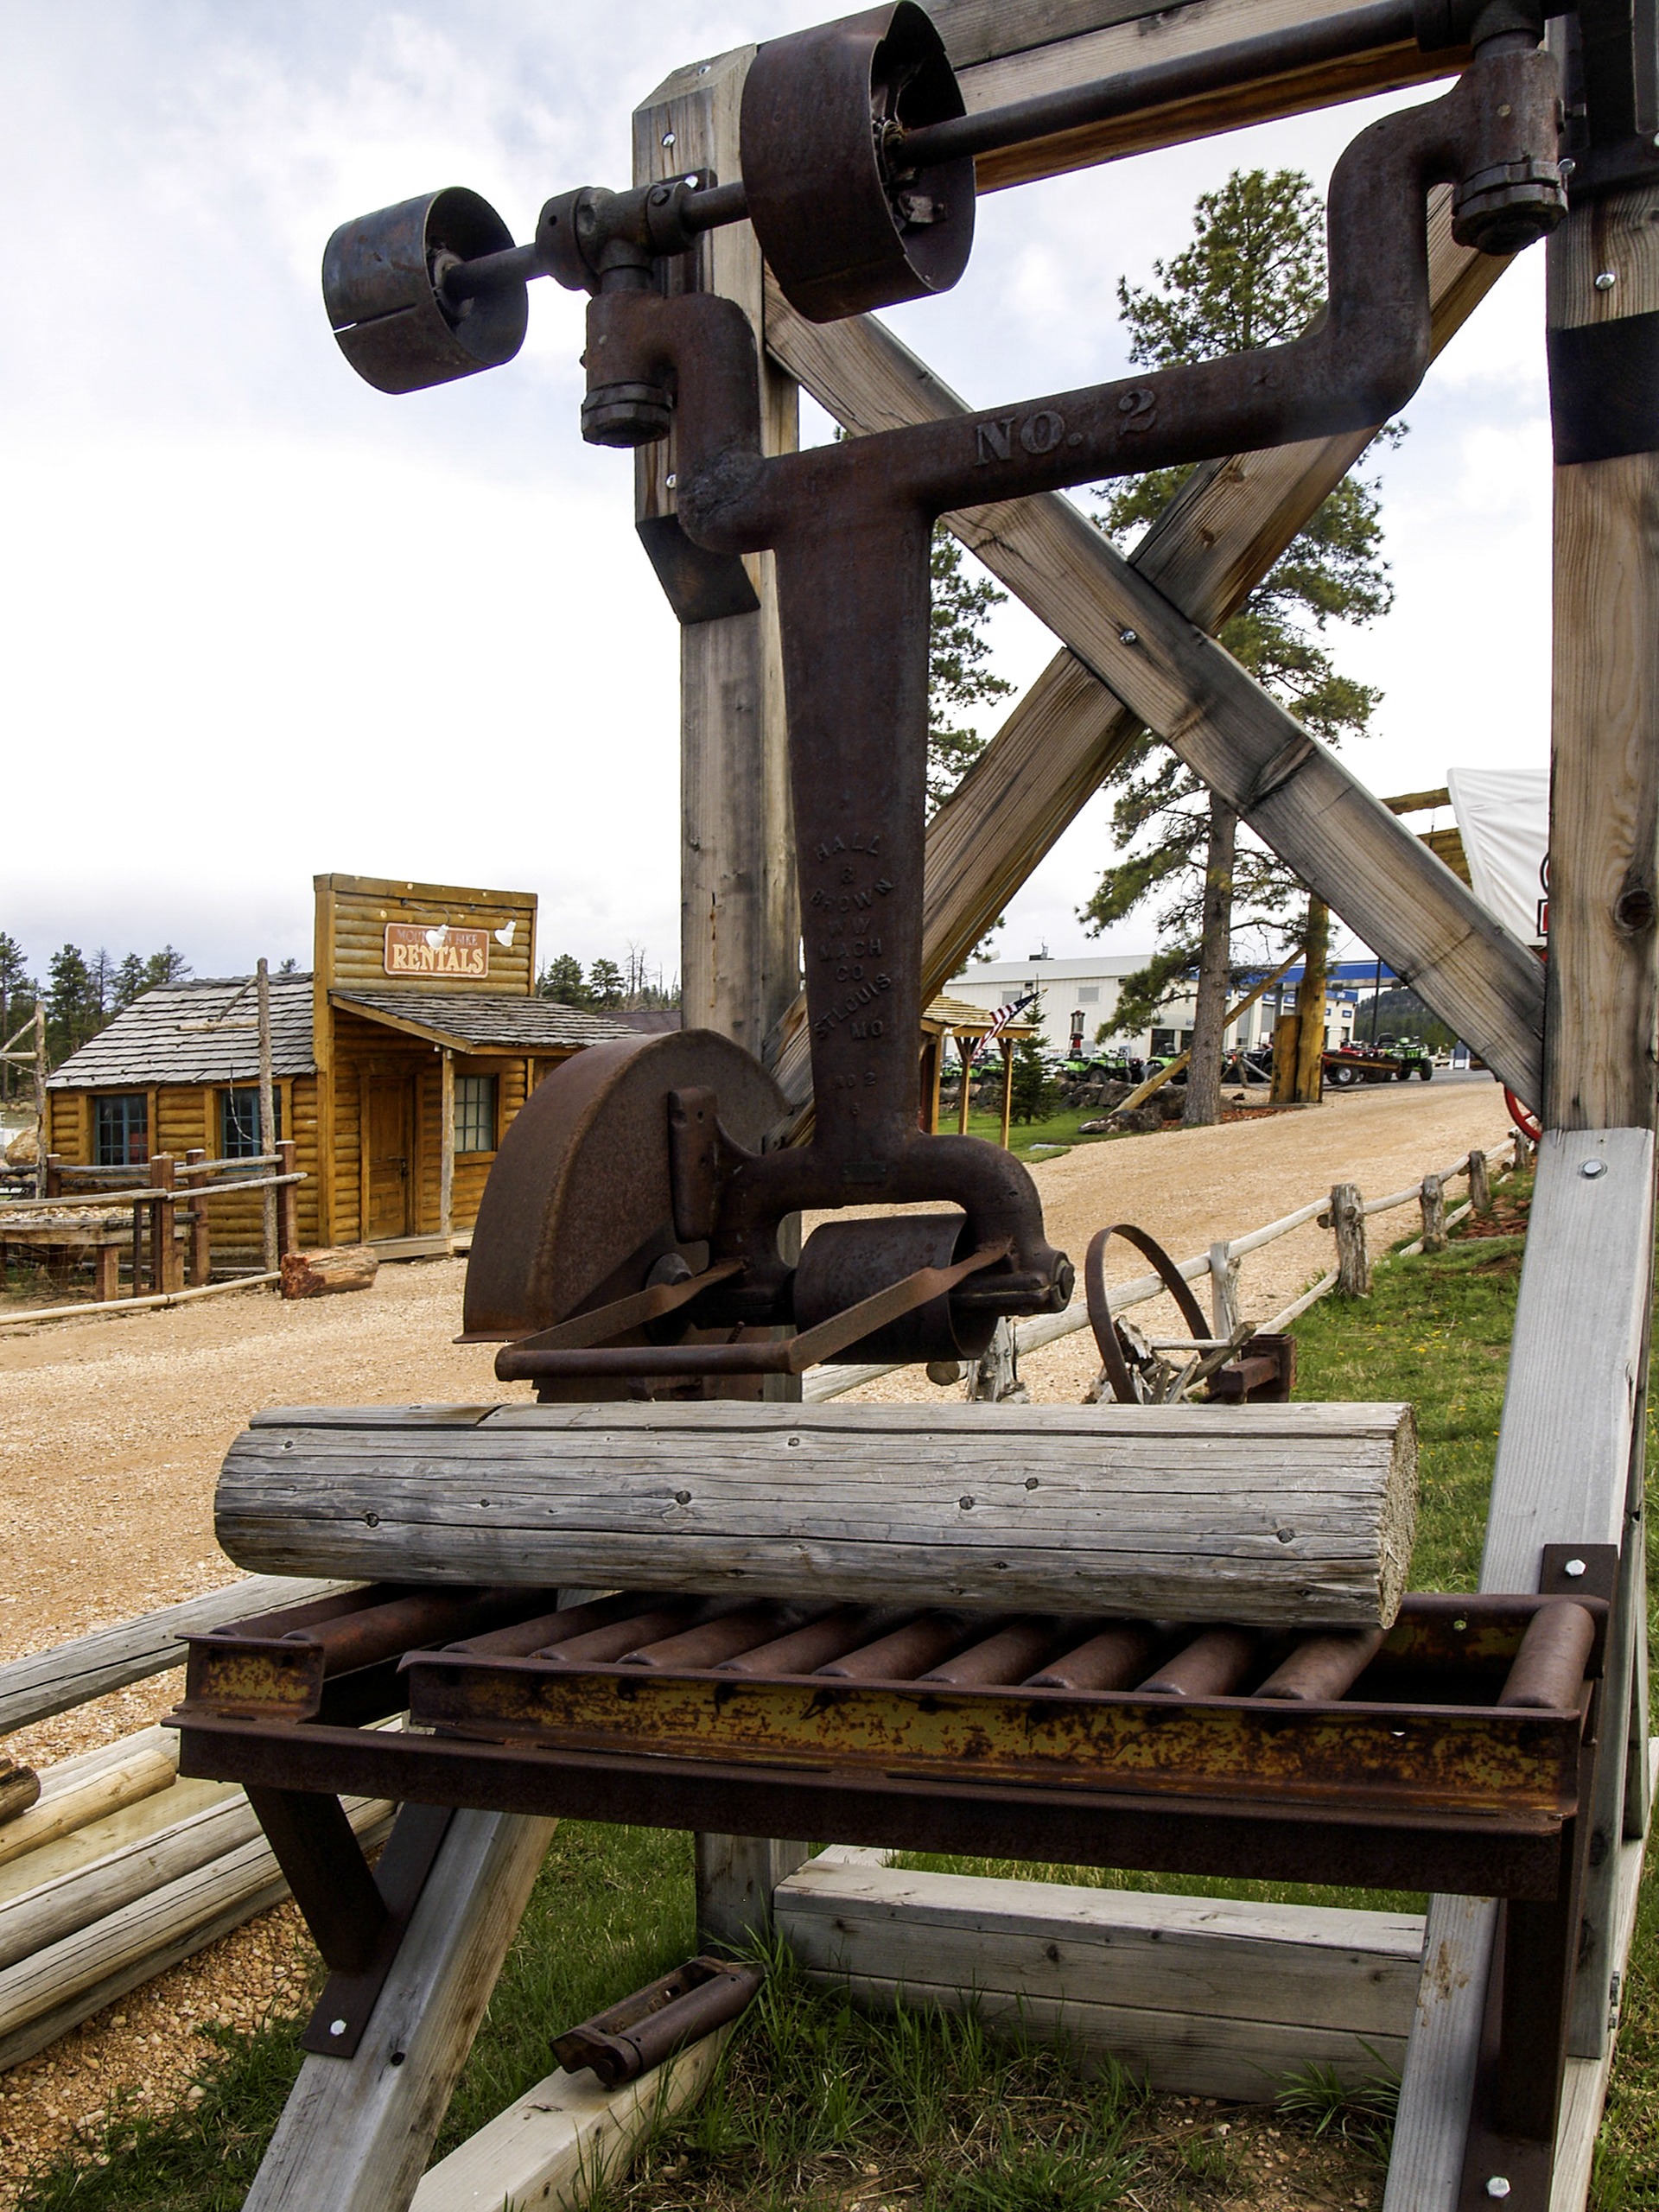
wood, antique, old, tool, transport, vehicle, machine, sculpture, mill, wooden, steam engine, cannon, heritage, wood cutting, man made object, table saw